Atsiz ibn Uwaq

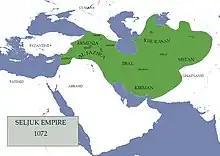
The Seljuk Empire in 1072. Atsiz' dominion would be to the south of Aleppo up to Egypt

Atsiz, commander of the Turkoman Nawaki tribe or group also known as Nawakiyya, arrived in Syria after that and seems to have fought for some time with the Fatimids against the Bedouins. In 1070, with the civil war in the Caliphate still raging, disputes about the financial compensation seem to have led some Turkoman to side with the Bedouin and seek to establish their own principality. The beginnings of the new principality are uncertain, but in 1073, Atsiz was in control of Jerusalem as well as Ramla, the provincial capital of the region. He captured Damascus in 1076, becoming the first Turkoman emir of Damascus, where he began construction of the Citadel of Damascus.